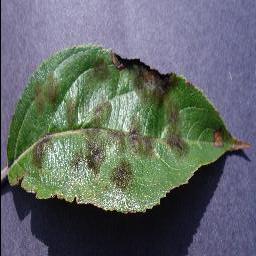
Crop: apple
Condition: scab